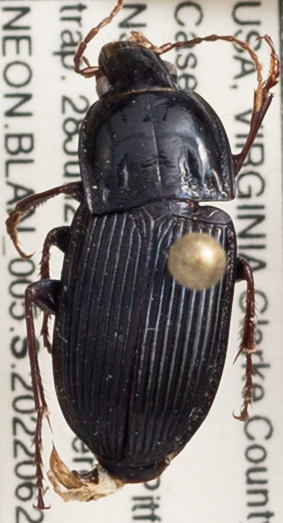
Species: Pterostichus permundus
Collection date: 2022-09-06
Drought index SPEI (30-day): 1.28
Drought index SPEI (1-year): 0.538
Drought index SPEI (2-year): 0.36